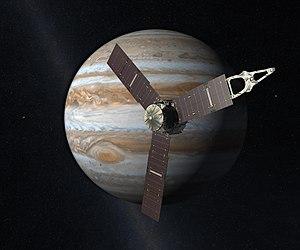
L'exploration de Jupiter et de ses satellites à l'aide de sondes spatiales débute en 1973 avec le survol de la planète par Pioneer 10. Jupiter, du fait de sa distance de la Terre et du Soleil, est une destination spatiale complexe qui nécessite un savoir-faire et des ressources financières que, jusque-là, seule l'agence spatiale américaine, la NASA, est parvenue à réunir. En 2016, une dizaine de missions spatiales ont visité Jupiter et ses satellites, dont près de la moitié avait pour objectif principal de bénéficier de l'assistance gravitationnelle de celle-ci pour atteindre une autre destination. Seules deux d'entre elles, Galileo et, depuis 2016, Juno, ont pu mener des missions prolongées en se plaçant en orbite. Malgré la puissance toujours plus importante des télescopes terrestres, les missions spatiales, grâce aux mesures effectuées in situ, constituent une source d'informations irremplaçable sur les caractéristiques du système jovien.
Juno est une mission spatiale de la NASA qui a pour objectif l'étude de la planète Jupiter. La structure de cette planète géante gazeuse et son mode de formation restent, au lancement de la mission, largement inconnus malgré plusieurs missions spatiales et les observations astronomiques faites depuis la Terre. La sonde spatiale, lancée en 2011, doit collecter sur place des données sur les couches internes de Jupiter, la composition de son atmosphère et les caractéristiques de sa magnétosphère. Ces éléments doivent permettre de reconstituer la manière dont Jupiter s'est formée et de corriger ou d'affiner le scénario de formation des planètes du Système solaire dans lequel Jupiter a, du fait de sa masse importante, joué un rôle majeur.
Jupiter est une planète géante gazeuse. Il s'agit de la plus grosse planète du Système solaire, plus volumineuse et massive que toutes les autres planètes réunies, et la cinquième planète par sa distance au Soleil.